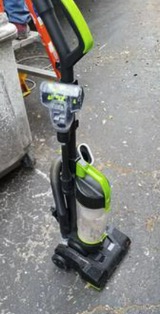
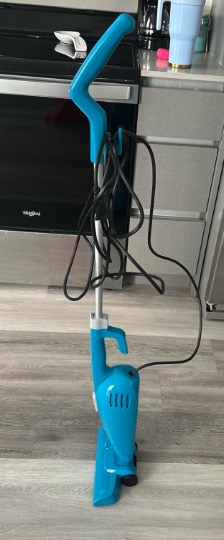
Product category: items_vacuum
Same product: no